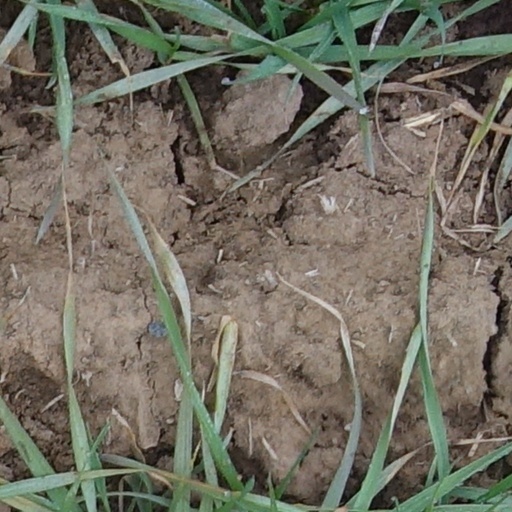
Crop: wheat